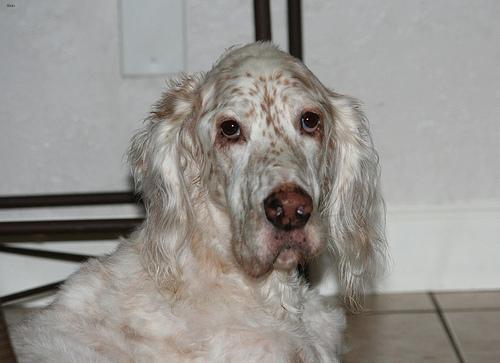
english setter